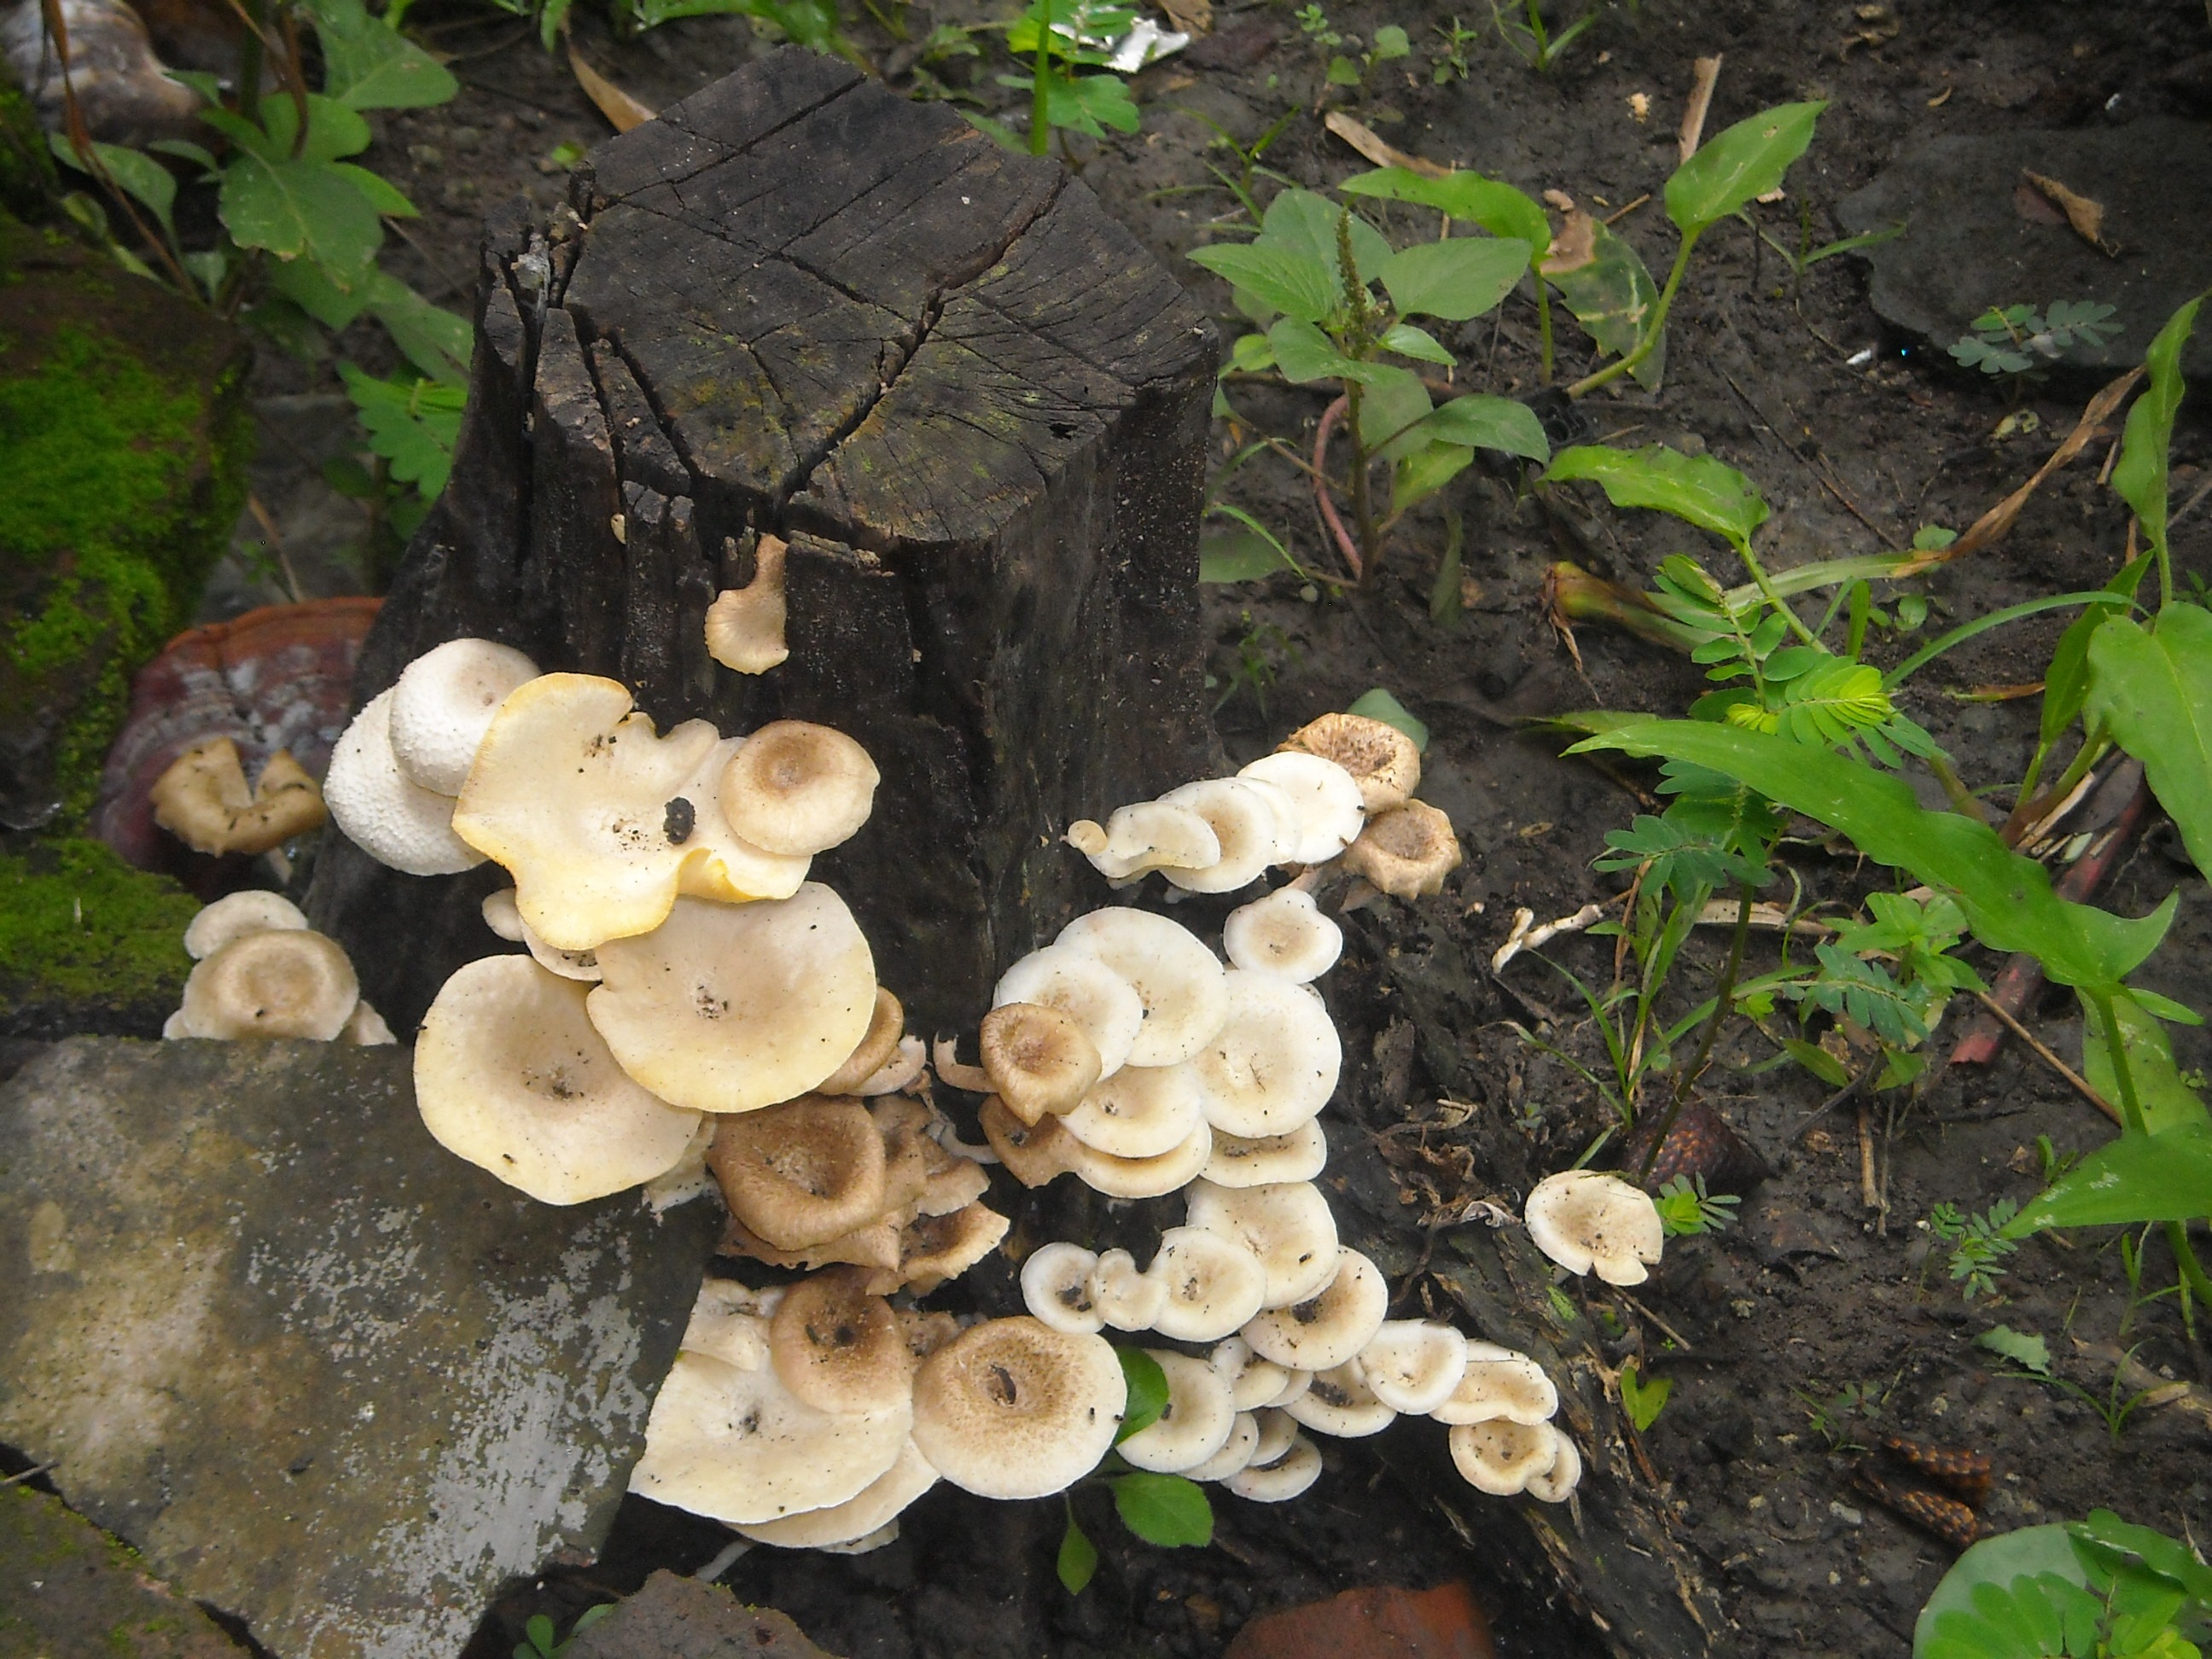
nature, white, rain, leaf, flower, green, autumn, botany, mushroom, black, flora, fungus, boletus, woodland, bolete, auriculariales, agaricus, the tree, oyster mushroom, edible mushroom, medicinal mushroom, agaricomycetes, agaricaceae, penny bun, pleurotus eryngii, auriculariaceae